Conisbrough Castle

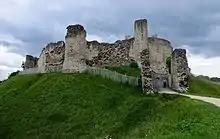
The inner bailey seen from the outer bailey, showing the remains of the barbican (the protruding gateway at right) and the mural towers (built into the walls)

By the 16th century Conisbrough Castle was in a poor state of repair, and a royal survey carried out in 1537 and 1538 showed that the gates, bridge and parts of the walls had collapsed in a spectacular land slippage, and that one floor of the keep had also fallen in. The collapse of the walls was a consequence of the instability of the topsoil on top of the limestone spur, which was a mixture of clay and sandstone; once the clay was washed away over time, the remaining sandstone proved extremely unstable and liable to crack.